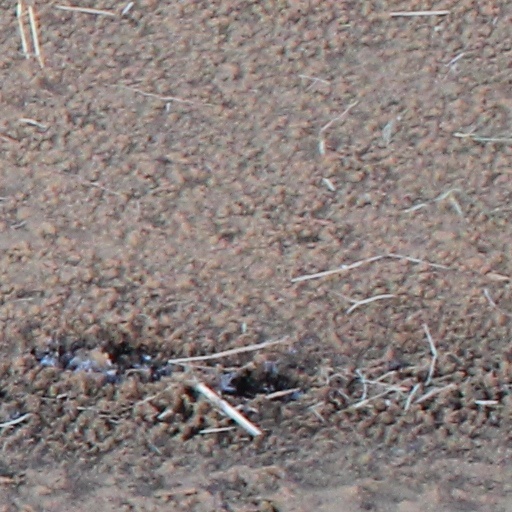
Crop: wheat